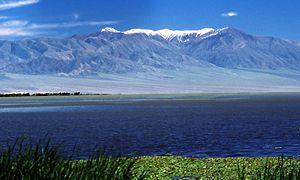
Jargalant Khairkhan est une montagne de l'Altaï située dans la province de Khovd en Mongolie et culminant à 3 796 m d'altitude.